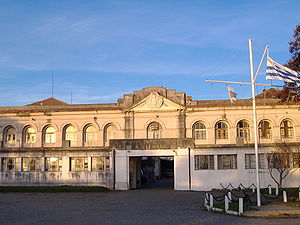
Paysandú
Havnebygning i Paysandú
Paysandú er en by i den vestlige del af Uruguay, beliggende på grænsen til nabolandet Argentina. Den er med et indbyggertal på cirka 85.000 landets tredjestørste by. Byen blev grundlagt i 1749 og er hovedstad i Paysandú-departementet.